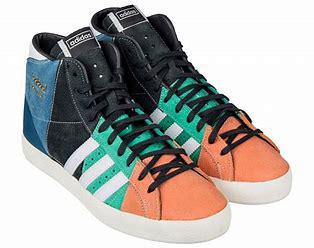
Brand: Adidas
Model: Basket Profi